Stefan Anderson

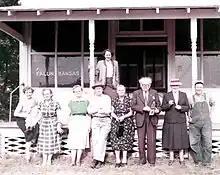
Anderson (third from right) visiting Falun, Kansas with his wife and daughter Birgit Ridderstedt in 1955

Knut Stefan Anderson (26 December 1878 – 8 May 1966) was a Swedish industrialist, journalist and master craftsman clockmaker/watchmaker decorated with badges of chivalric orders by the Kings of Sweden, Denmark and Norway and the President of Finland.